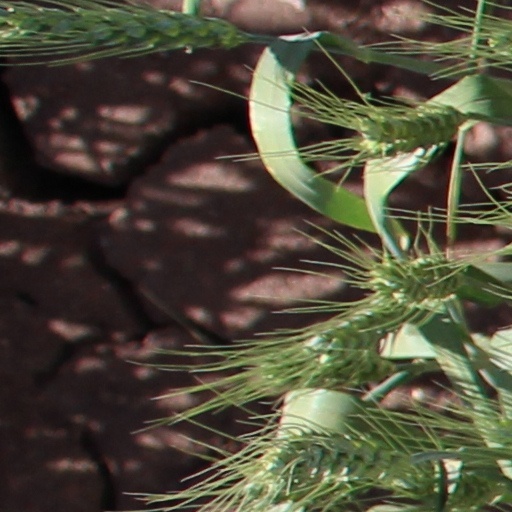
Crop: wheat